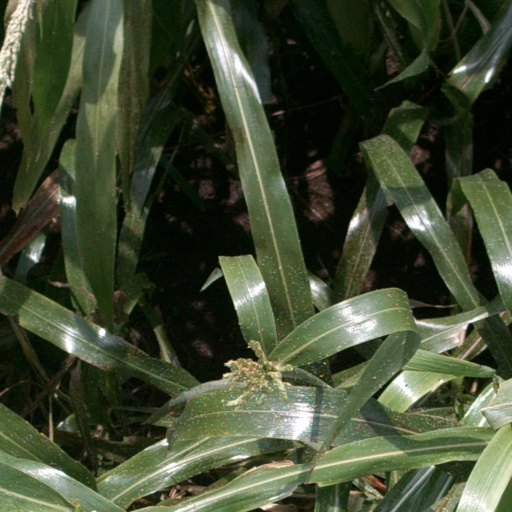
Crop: sorghum